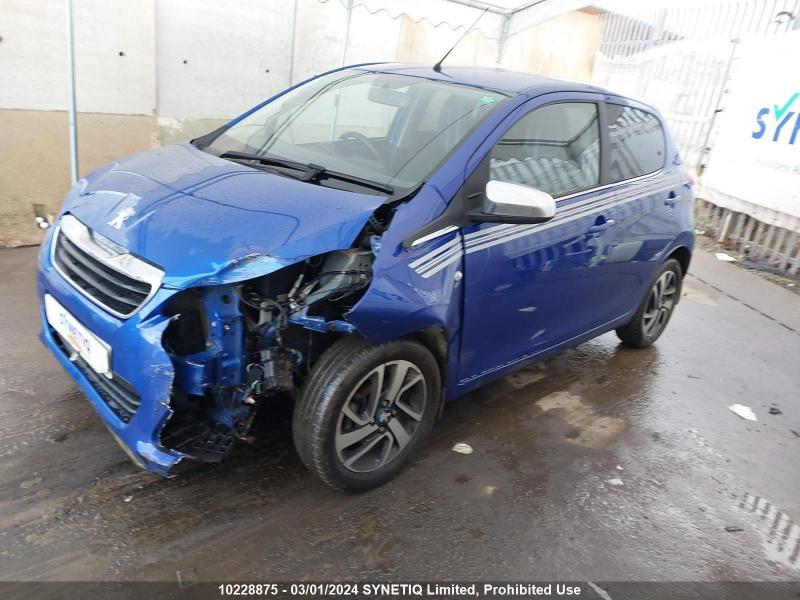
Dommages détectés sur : pare-choc avant, feu avant gauche, capot, aile avant gauche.
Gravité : majeur